Imperial Crown Style

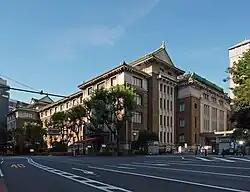
The Military Hall was another winning design in architectural competitions encouraging entries to have Japonesque components. Today the building is known as "Kudan Hall" in Kudanminami

In 1937 the Sino-Japanese War began, and the . was issued, which limited buildings requiring over 50 tons of steel to be limited to munitions related structures only. Circumstances meant that no longer could decorative buildings be constructed, and along with a period of decline of older architectural designs, the development of Japonesque architecture was forced to stop. On the other hand, the increasing influence of Modernist architecture benefited from the regulatory standards governing building functionality, and rebound after the end of the war.